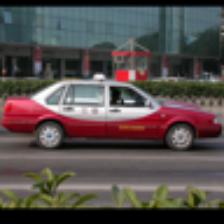
Label: NonHuman